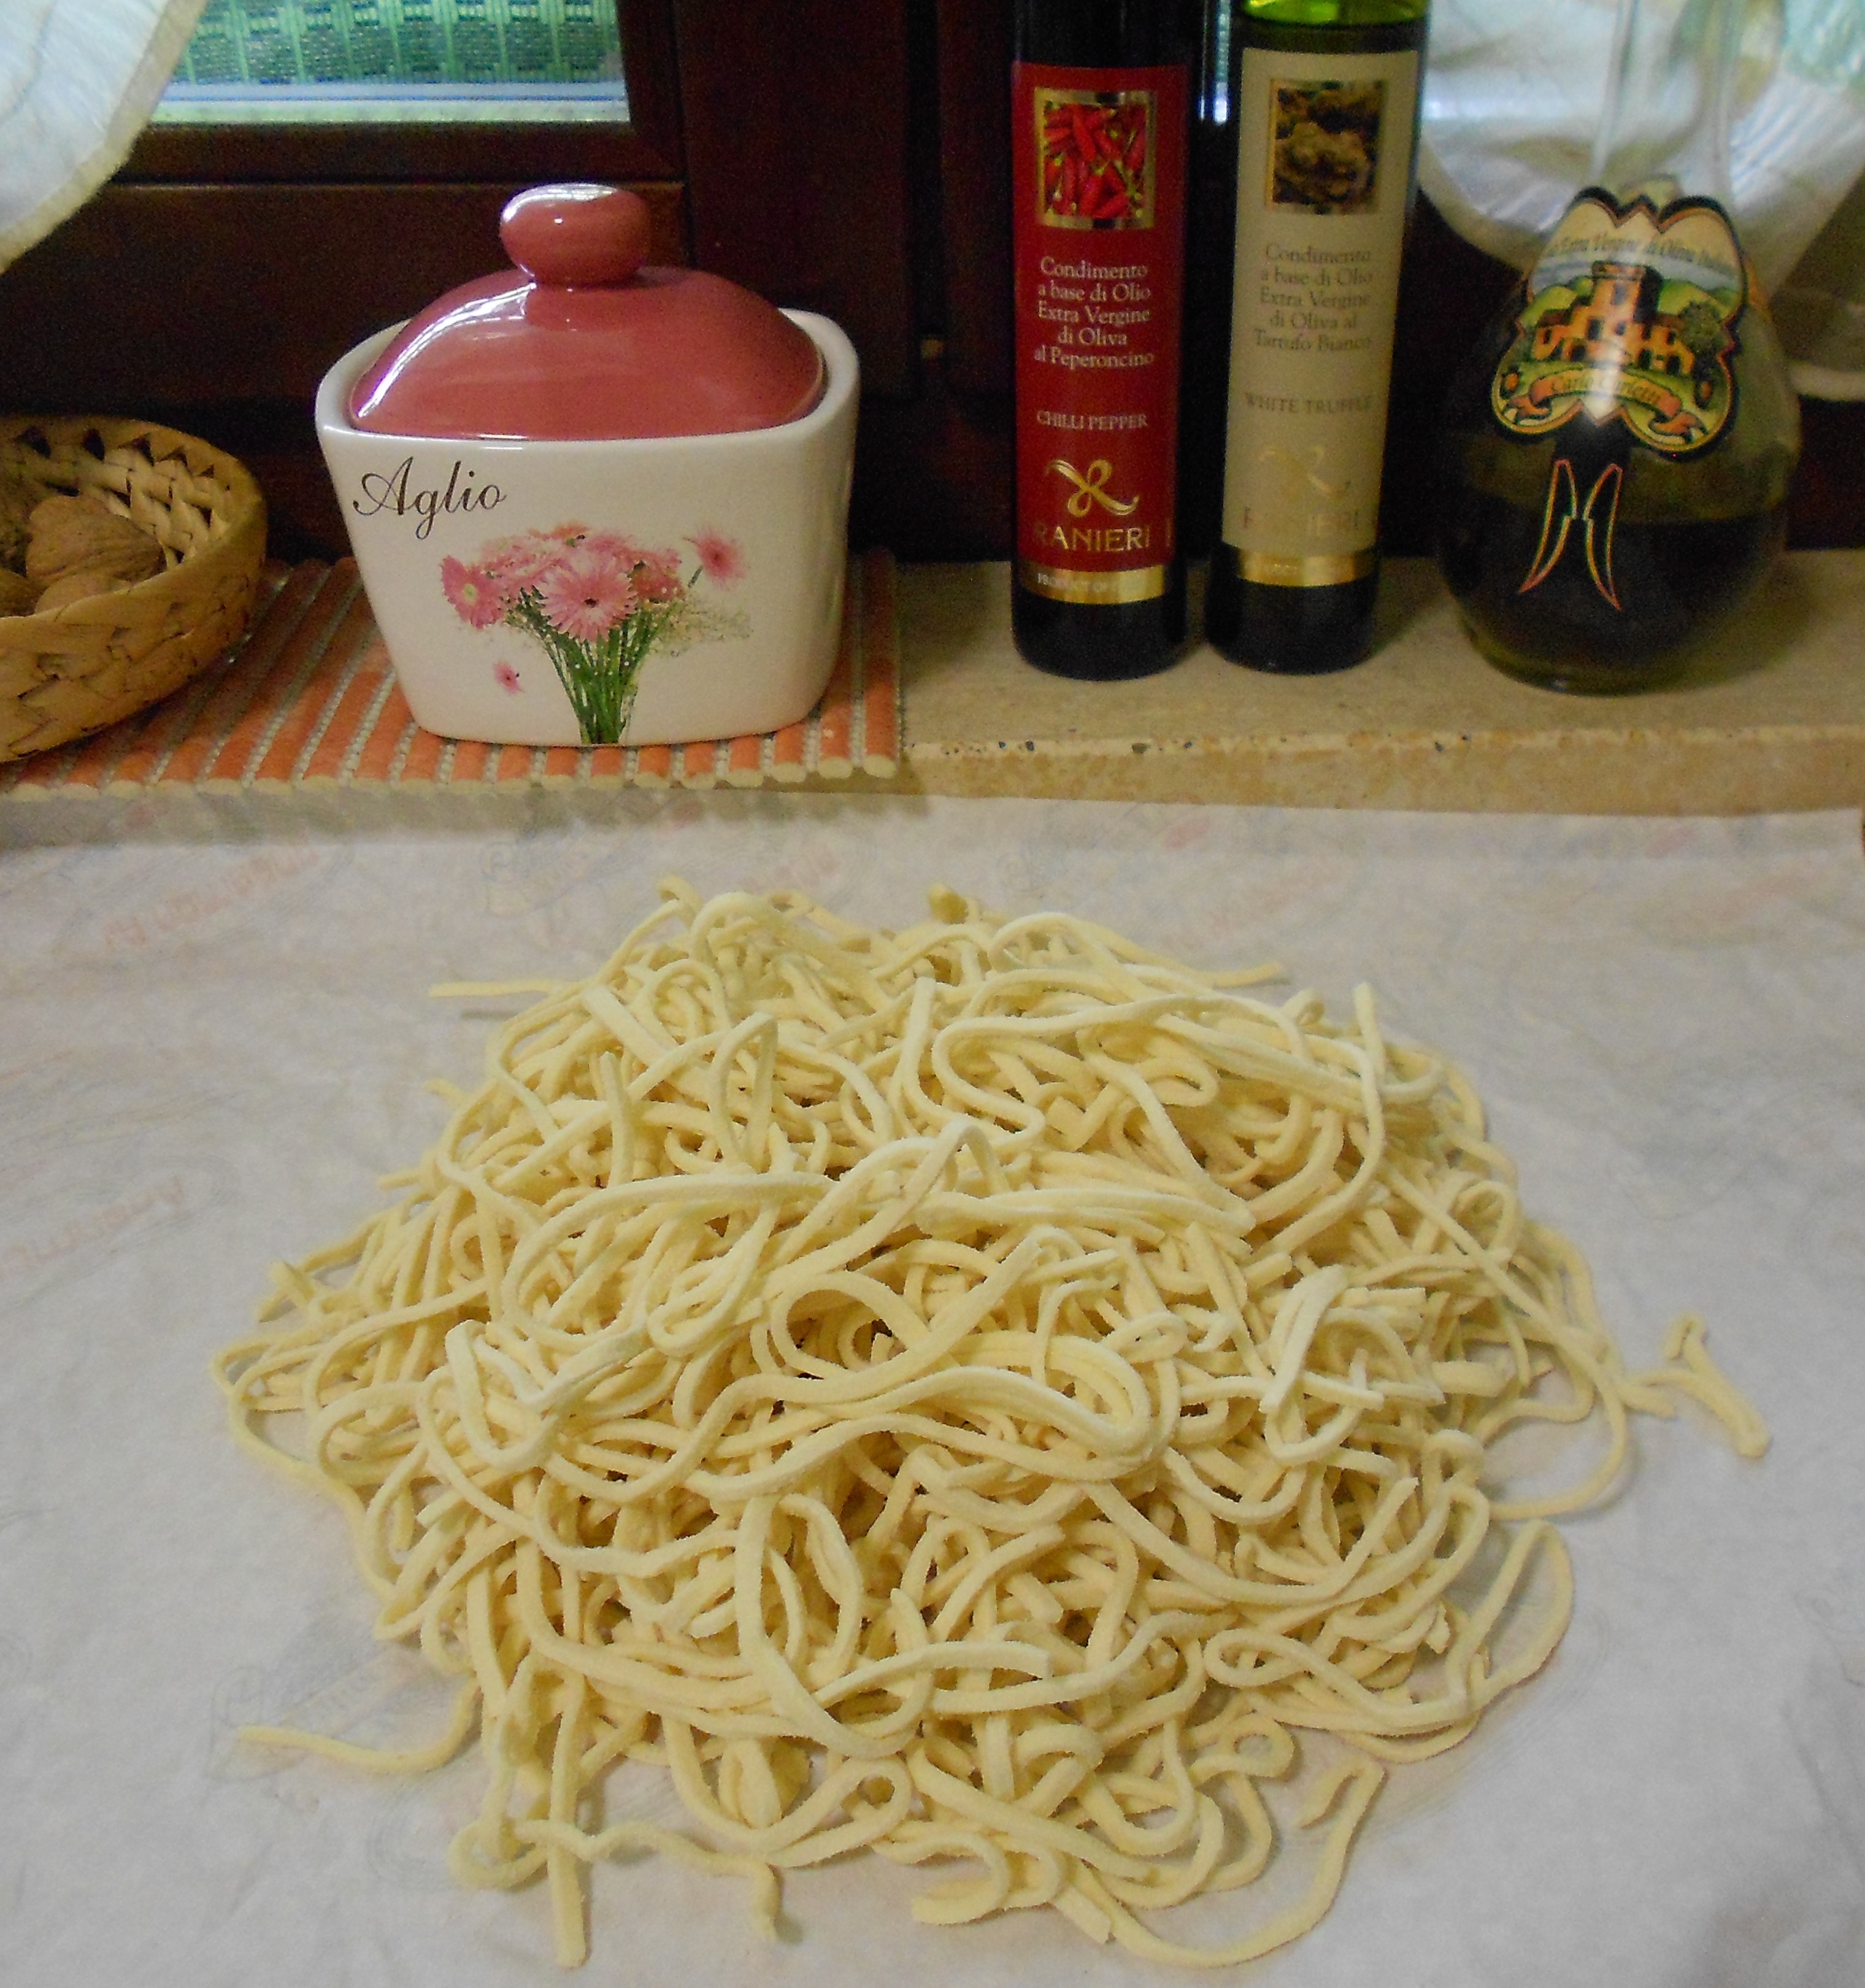
dish, food, produce, kitchen, cuisine, homemade, pasta, dough, noodle, asian food, spaghetti, vermicelli, italian food, fresh pasta, ragu, carbonara, european food, pici